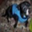
Label: dog